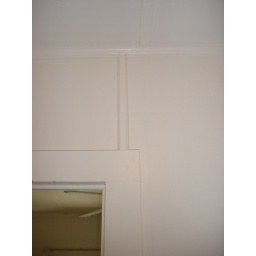
2nd Floor. Detail of a wood cover over a wire from the attic to a wall switch in the door casing.